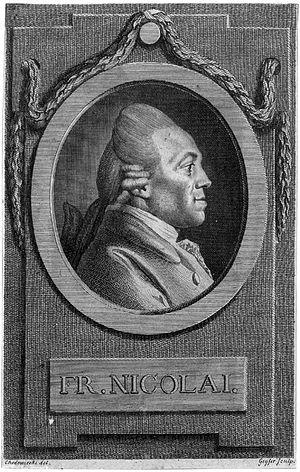
Les Illuminés de Bavière sont une société secrète allemande du XVIIIᵉ siècle qui se réclamait de l'Aufklärung et plus généralement de la philosophie des Lumières.